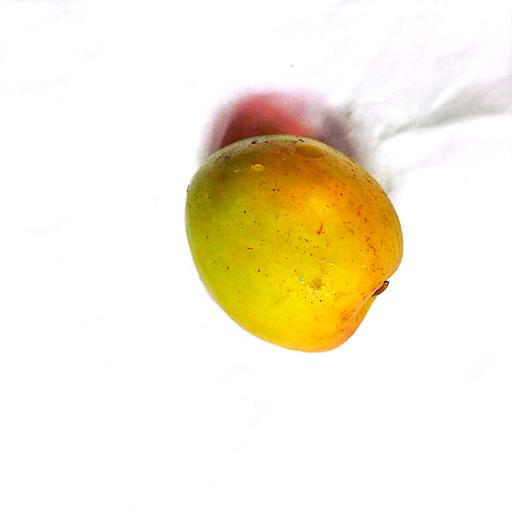
Label: healthy